Delft

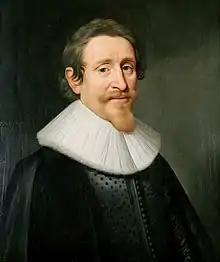
portrait of Hugo Grotius, 1631

East of Delft lies a relatively large nature and recreation area called the "Delftse Hout" ("Delft Wood"). Through the forest lie bike, horse-riding and footpaths. It also includes a vast lake (suitable for swimming and windsurfing), narrow beaches, a restaurant, and community gardens, plus camping ground and other recreational and sports facilities. (There is also a facility for renting bikes from the station.)